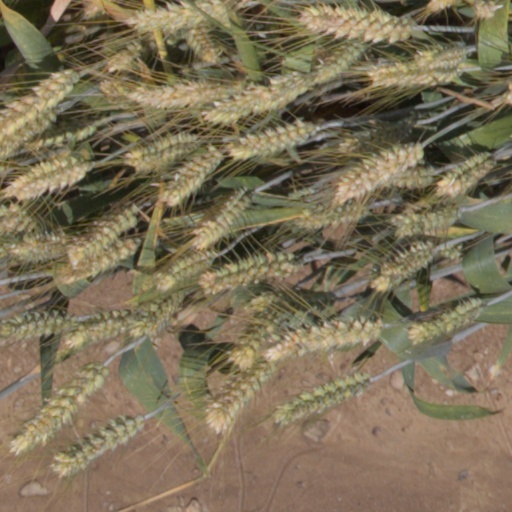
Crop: wheat